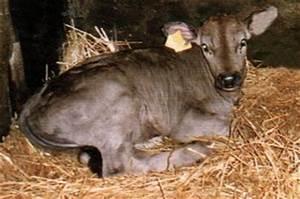
cow